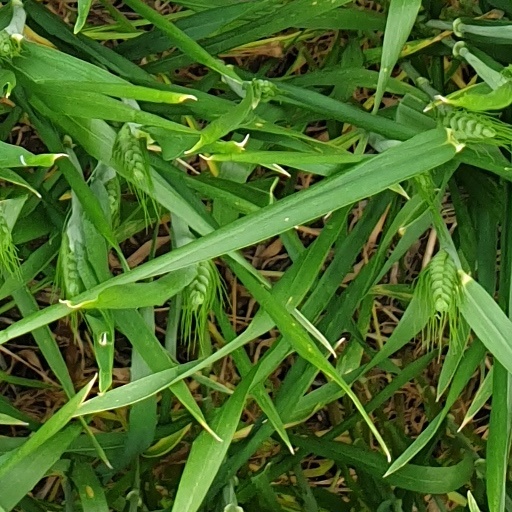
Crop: wheat